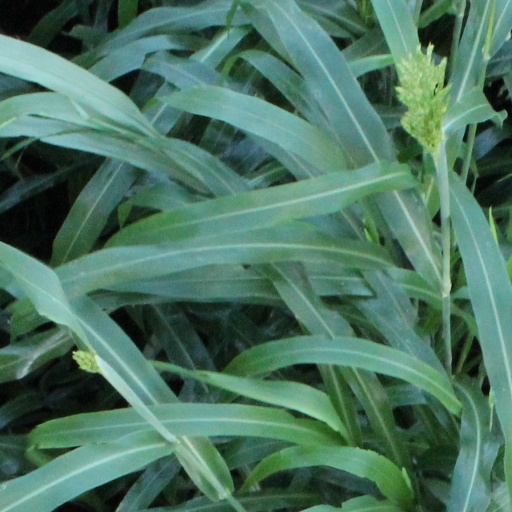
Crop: sorghum